Gar

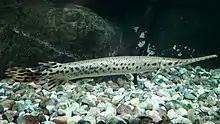
Longnose gar "(Lepisosteus osseus)"

The Longnose gar "(Lepisosteus osseus)" has a longer, narrower, more cylindrical body, and can be distinguished from other species of gar by its snout, which is more than twice the length of the rest of its head. It can reach up to 6 feet and 8 inches in length and weigh up to . Like the shortnose gar, it has only a single row of teeth. Unlike its relatives, it enters brackish water from time to time. Females are larger and live longer than the male longnose gar. Females live 22 years, and males about half as long. There are spots on the head, dorsal, anal, and caudal fins. Depending on the water clarity, the longnose gar comes in two colors. In clear water, they are a dark deep green color. In muddy waters, it is more brown in color. Edges of the ganoid scales and in between are black. These types of gar are occasionally fished by locals, and blamed for eating other fish in the rivers. The longnose gar has a large range of territory in North America, into the Gulf of Mexico. Located in Florida, Quebec, all Great Lakes except Lake Superior, Missouri, Mississippi, Texas, and northern Mexico.